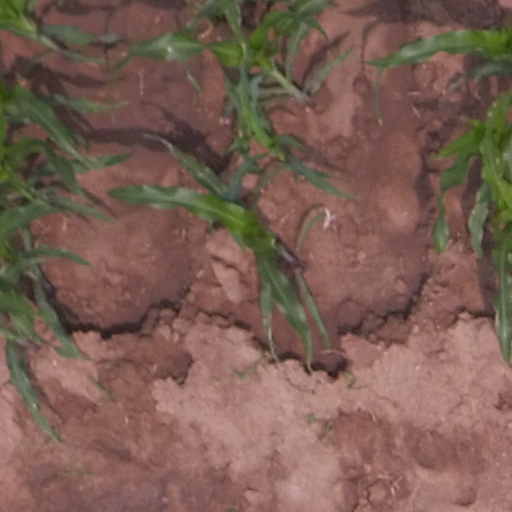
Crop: maize; corn